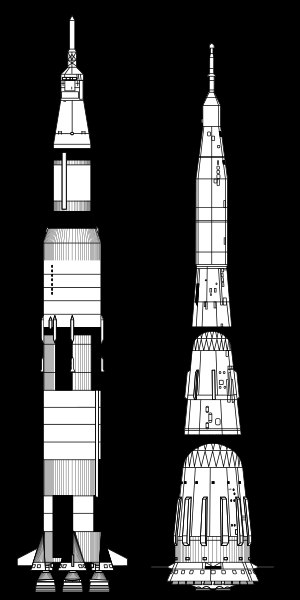
Nositel-1
Sammenligning af Saturn V og Nositel
Nositel-1 var en sovjetisk løfteraket som skulle sende to kosmonauter til Månen med et Sojuz 7K-LOK kommando/servicemodul og en LK månelander. Raketten var problematisk, så den kom aldrig ud i rummet og ødelagde tilmed sin startrampe under det andet opsendelsesforsøg.